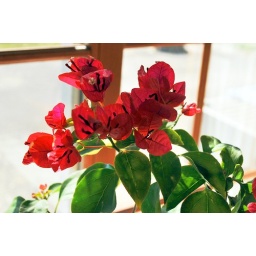
This is the plant that Ron brought back from his sister's mobile home in Florida. Taken by Ron.